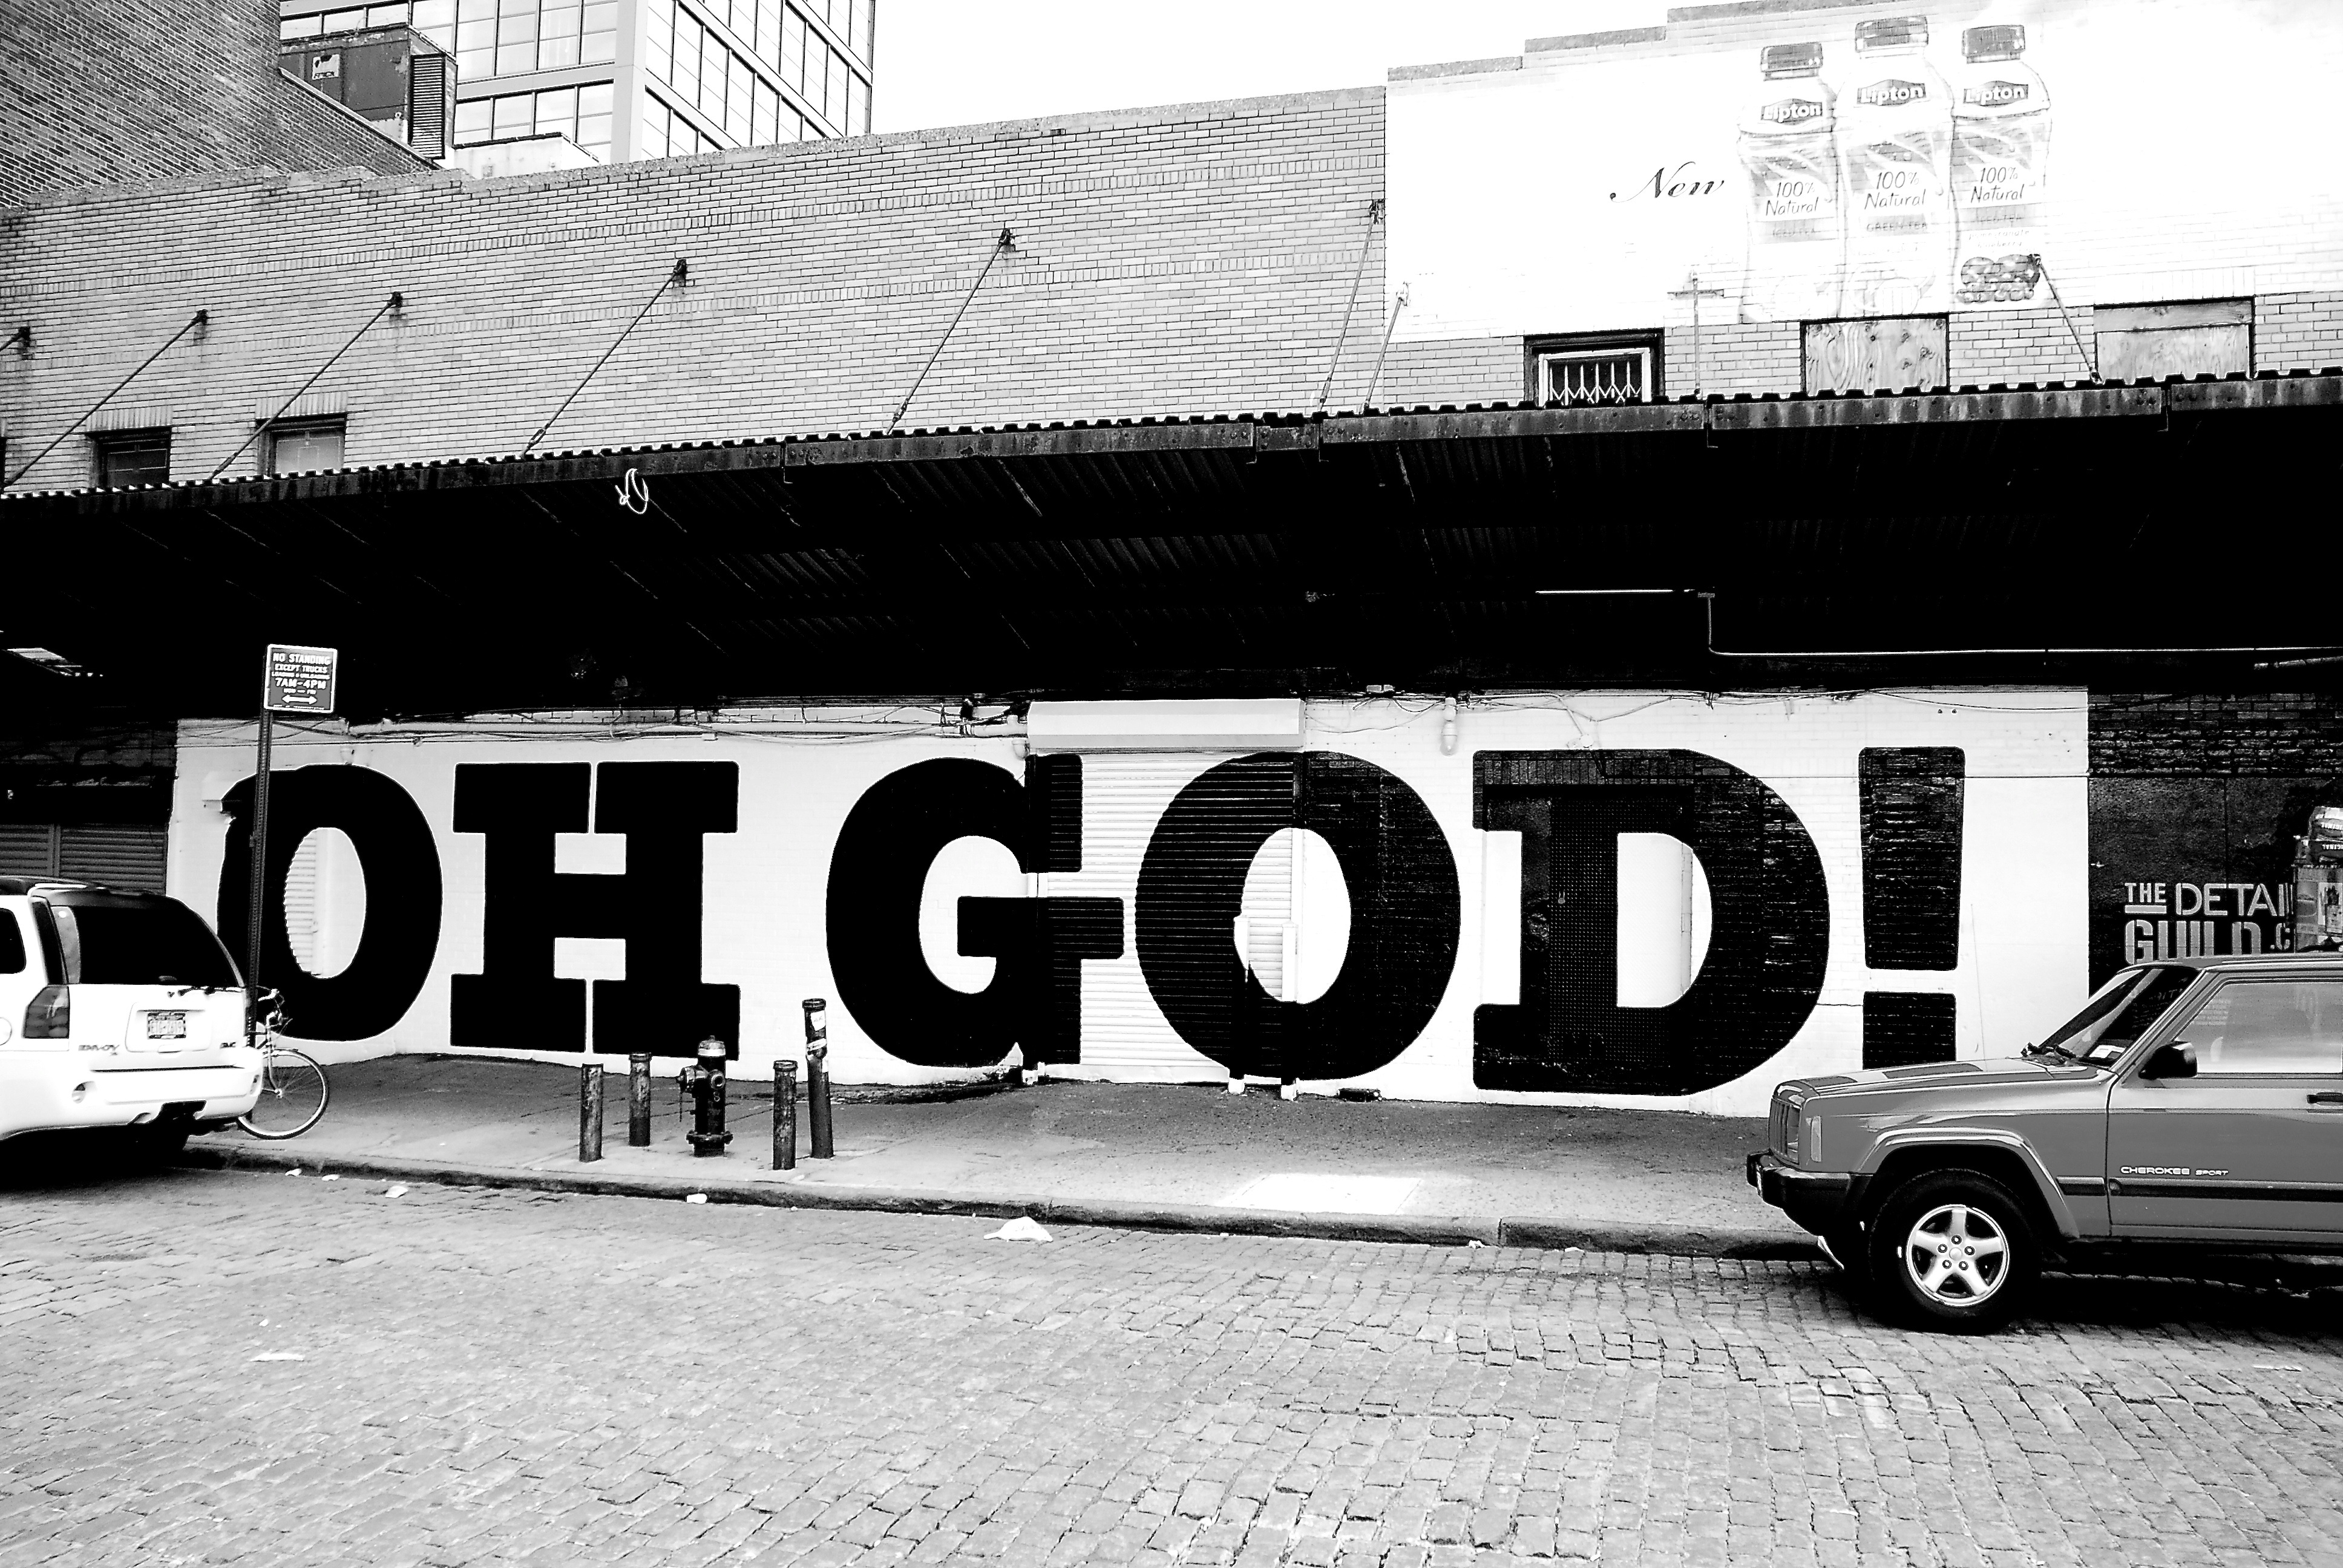
black and white, road, white, street, advertising, black, monochrome, lane, infrastructure, urban area, monochrome photography